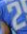
Number: 2